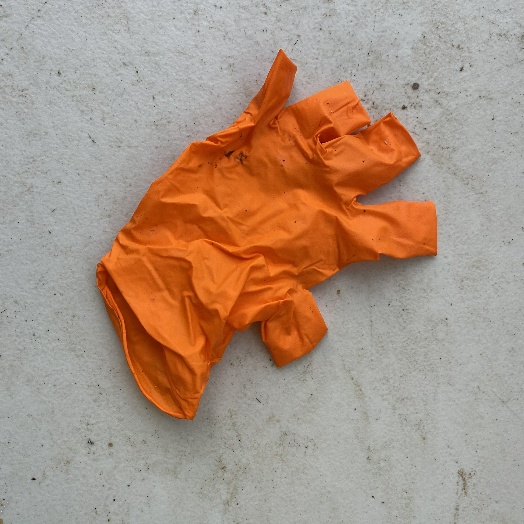
Label: Miscellaneous Trash